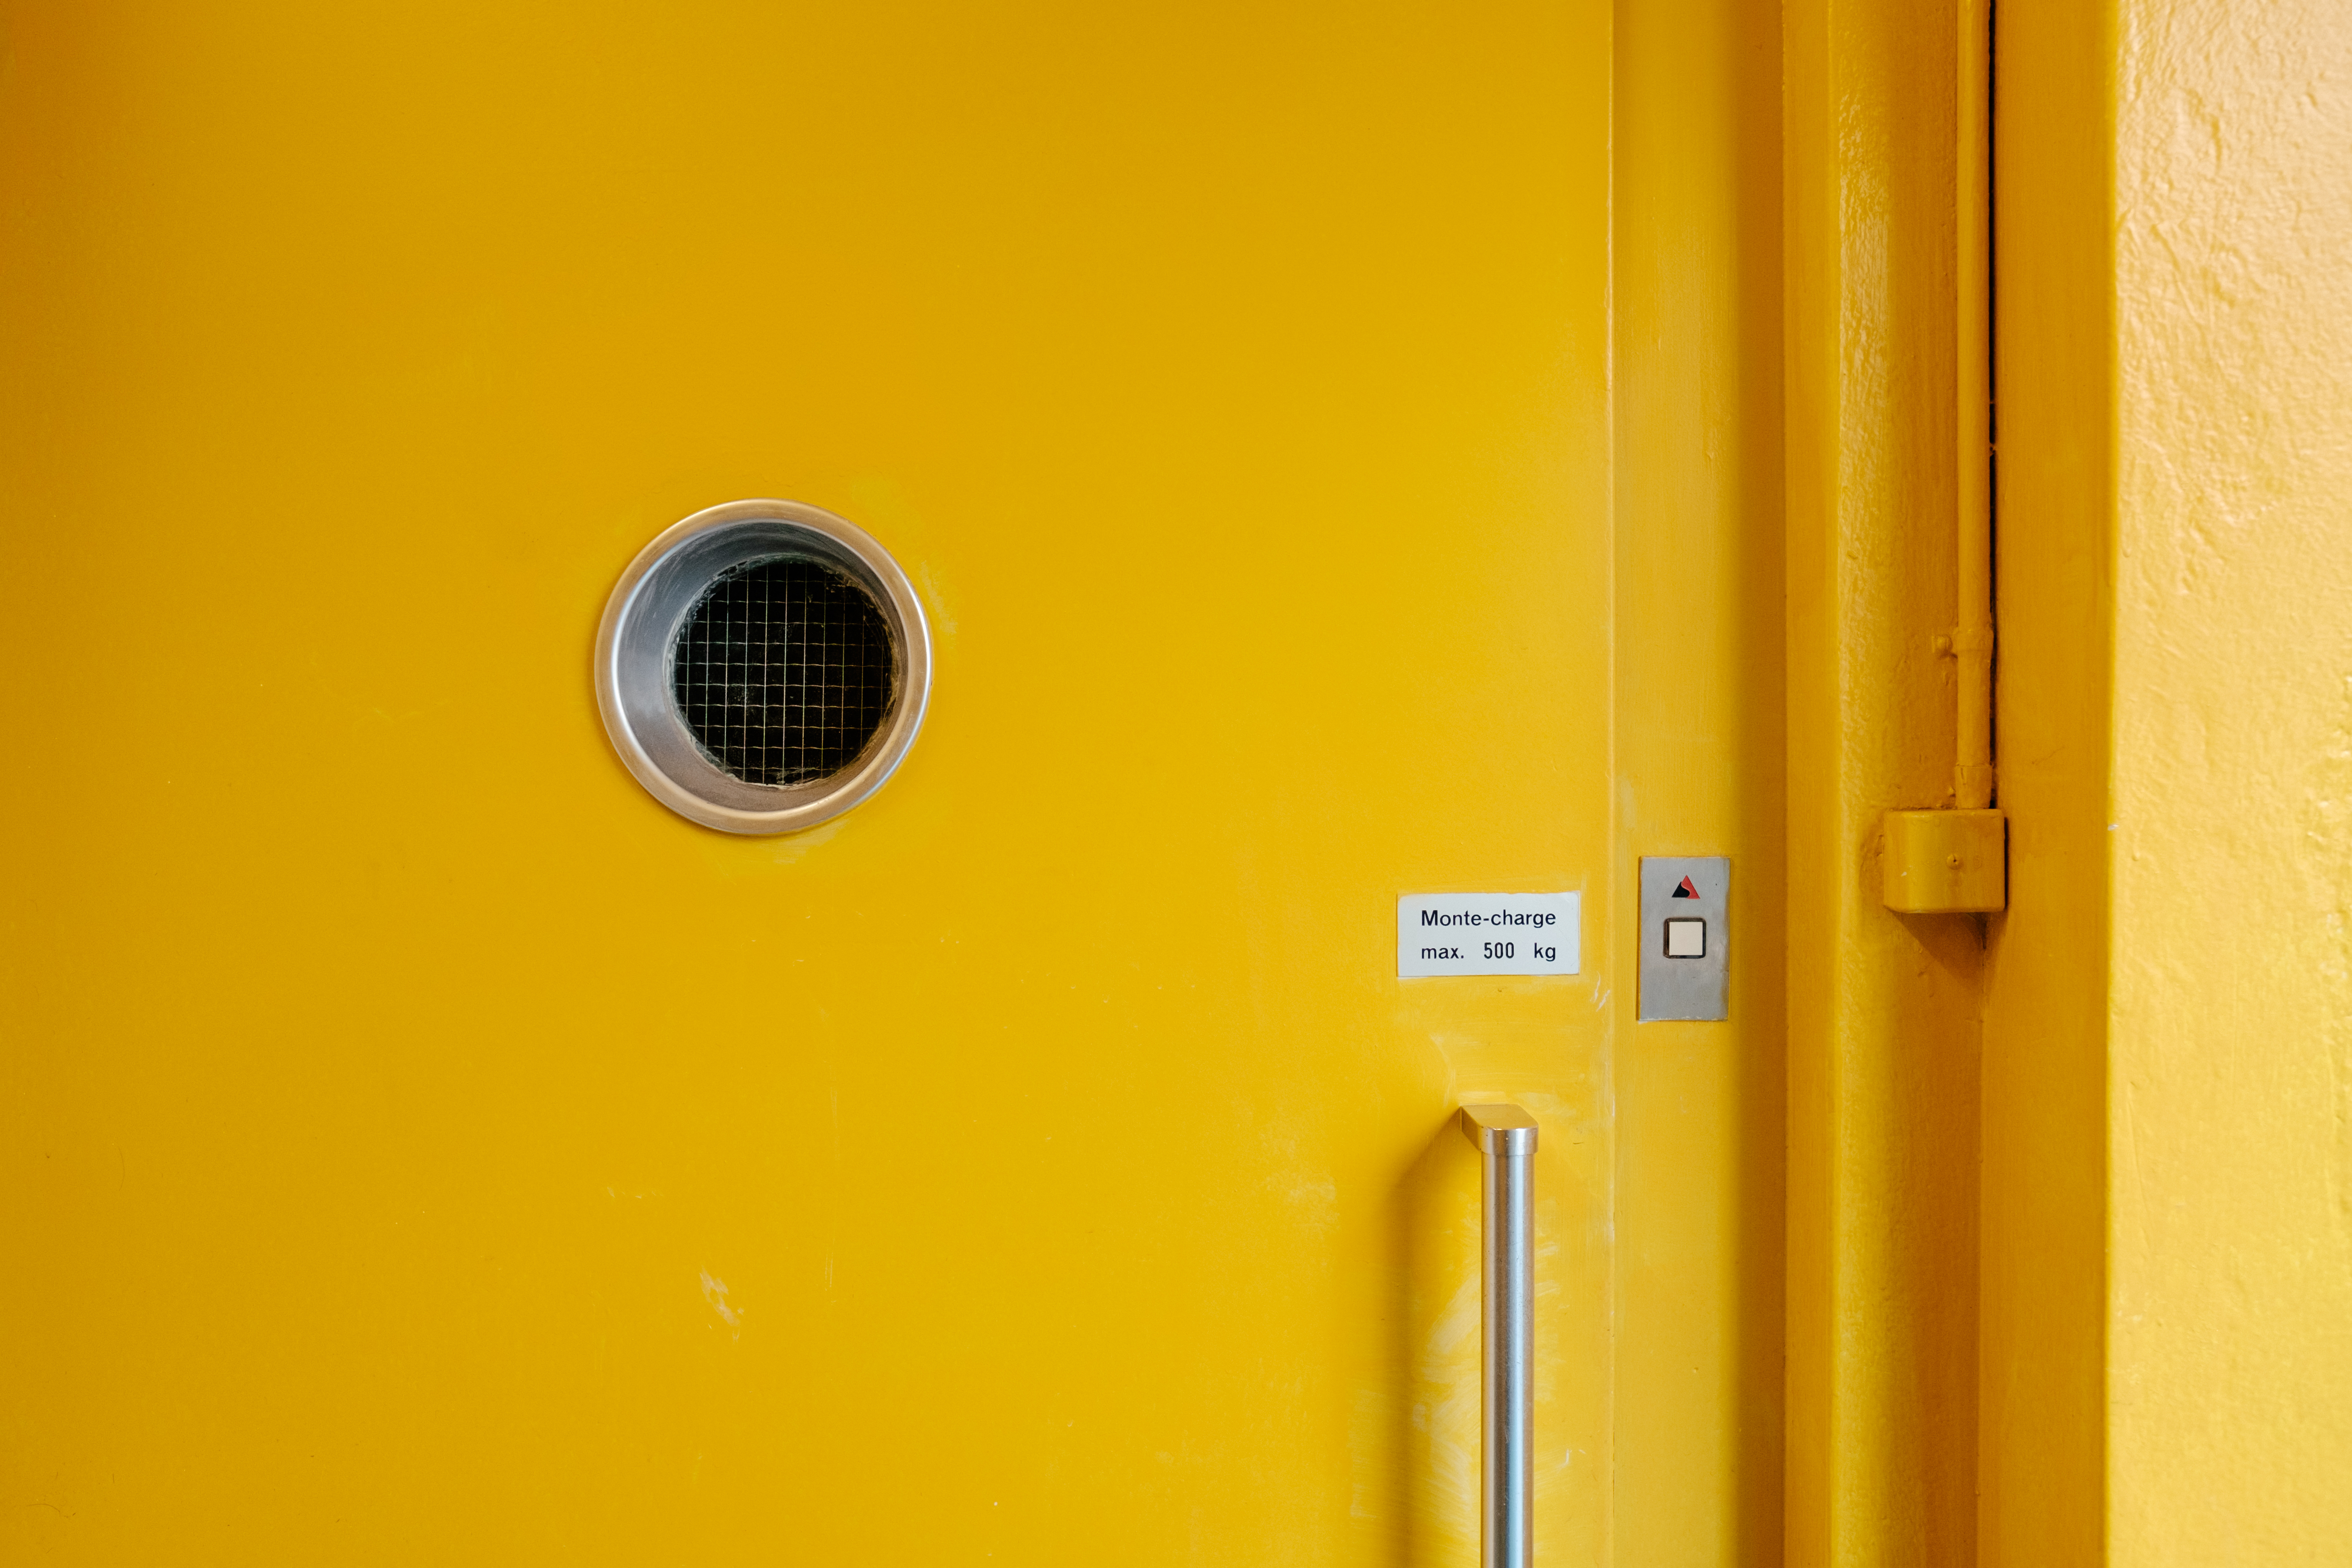
number, line, color, yellow, door, close up, wooden door, door handle